Philippines–United States relations

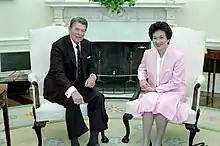
President Ronald Reagan of the United States meeting with President Corazon Aquino of the Philippines in the Oval Office, September 17, 1986

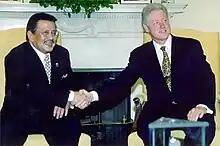
President Bill Clinton meeting with President Joseph Estrada in the Oval Office, July 27, 2000

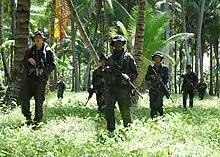
Marines from the United States and the Philippines conducting a joint exercise

A 1947 Military Bases Agreement gave the United States a 99-year lease on a number of Philippine military and naval bases in which U.S. authorities had virtual territorial rights. In August 1951, a mutual defense treaty (MDT) was signed between representatives of the Philippines and the United States. The overall accord contained eight articles and dictated that both nations would support each other if either the Philippines or the United States were to be attacked by an external party. An amendment to the bases agreement in 1966 reduced its 99-year term to 25 years. In 1979, after two years of negotiation, the bases agreement was renewed with some amendments.